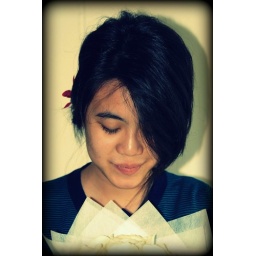
this is the first bouquet of flowers given to me by someone who actually matters!:)